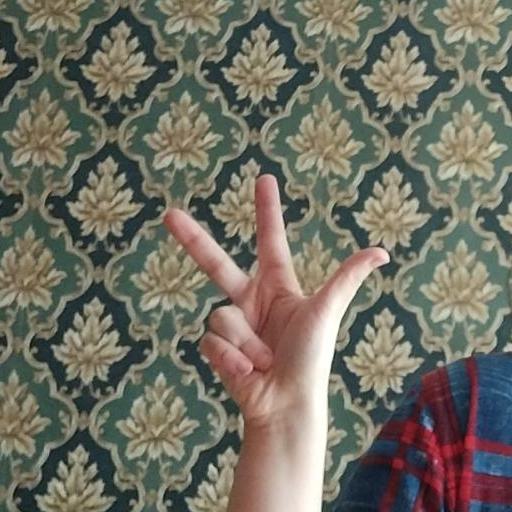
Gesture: three2